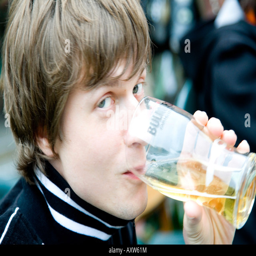
a young boy drinking pint of beer , looking to the camera